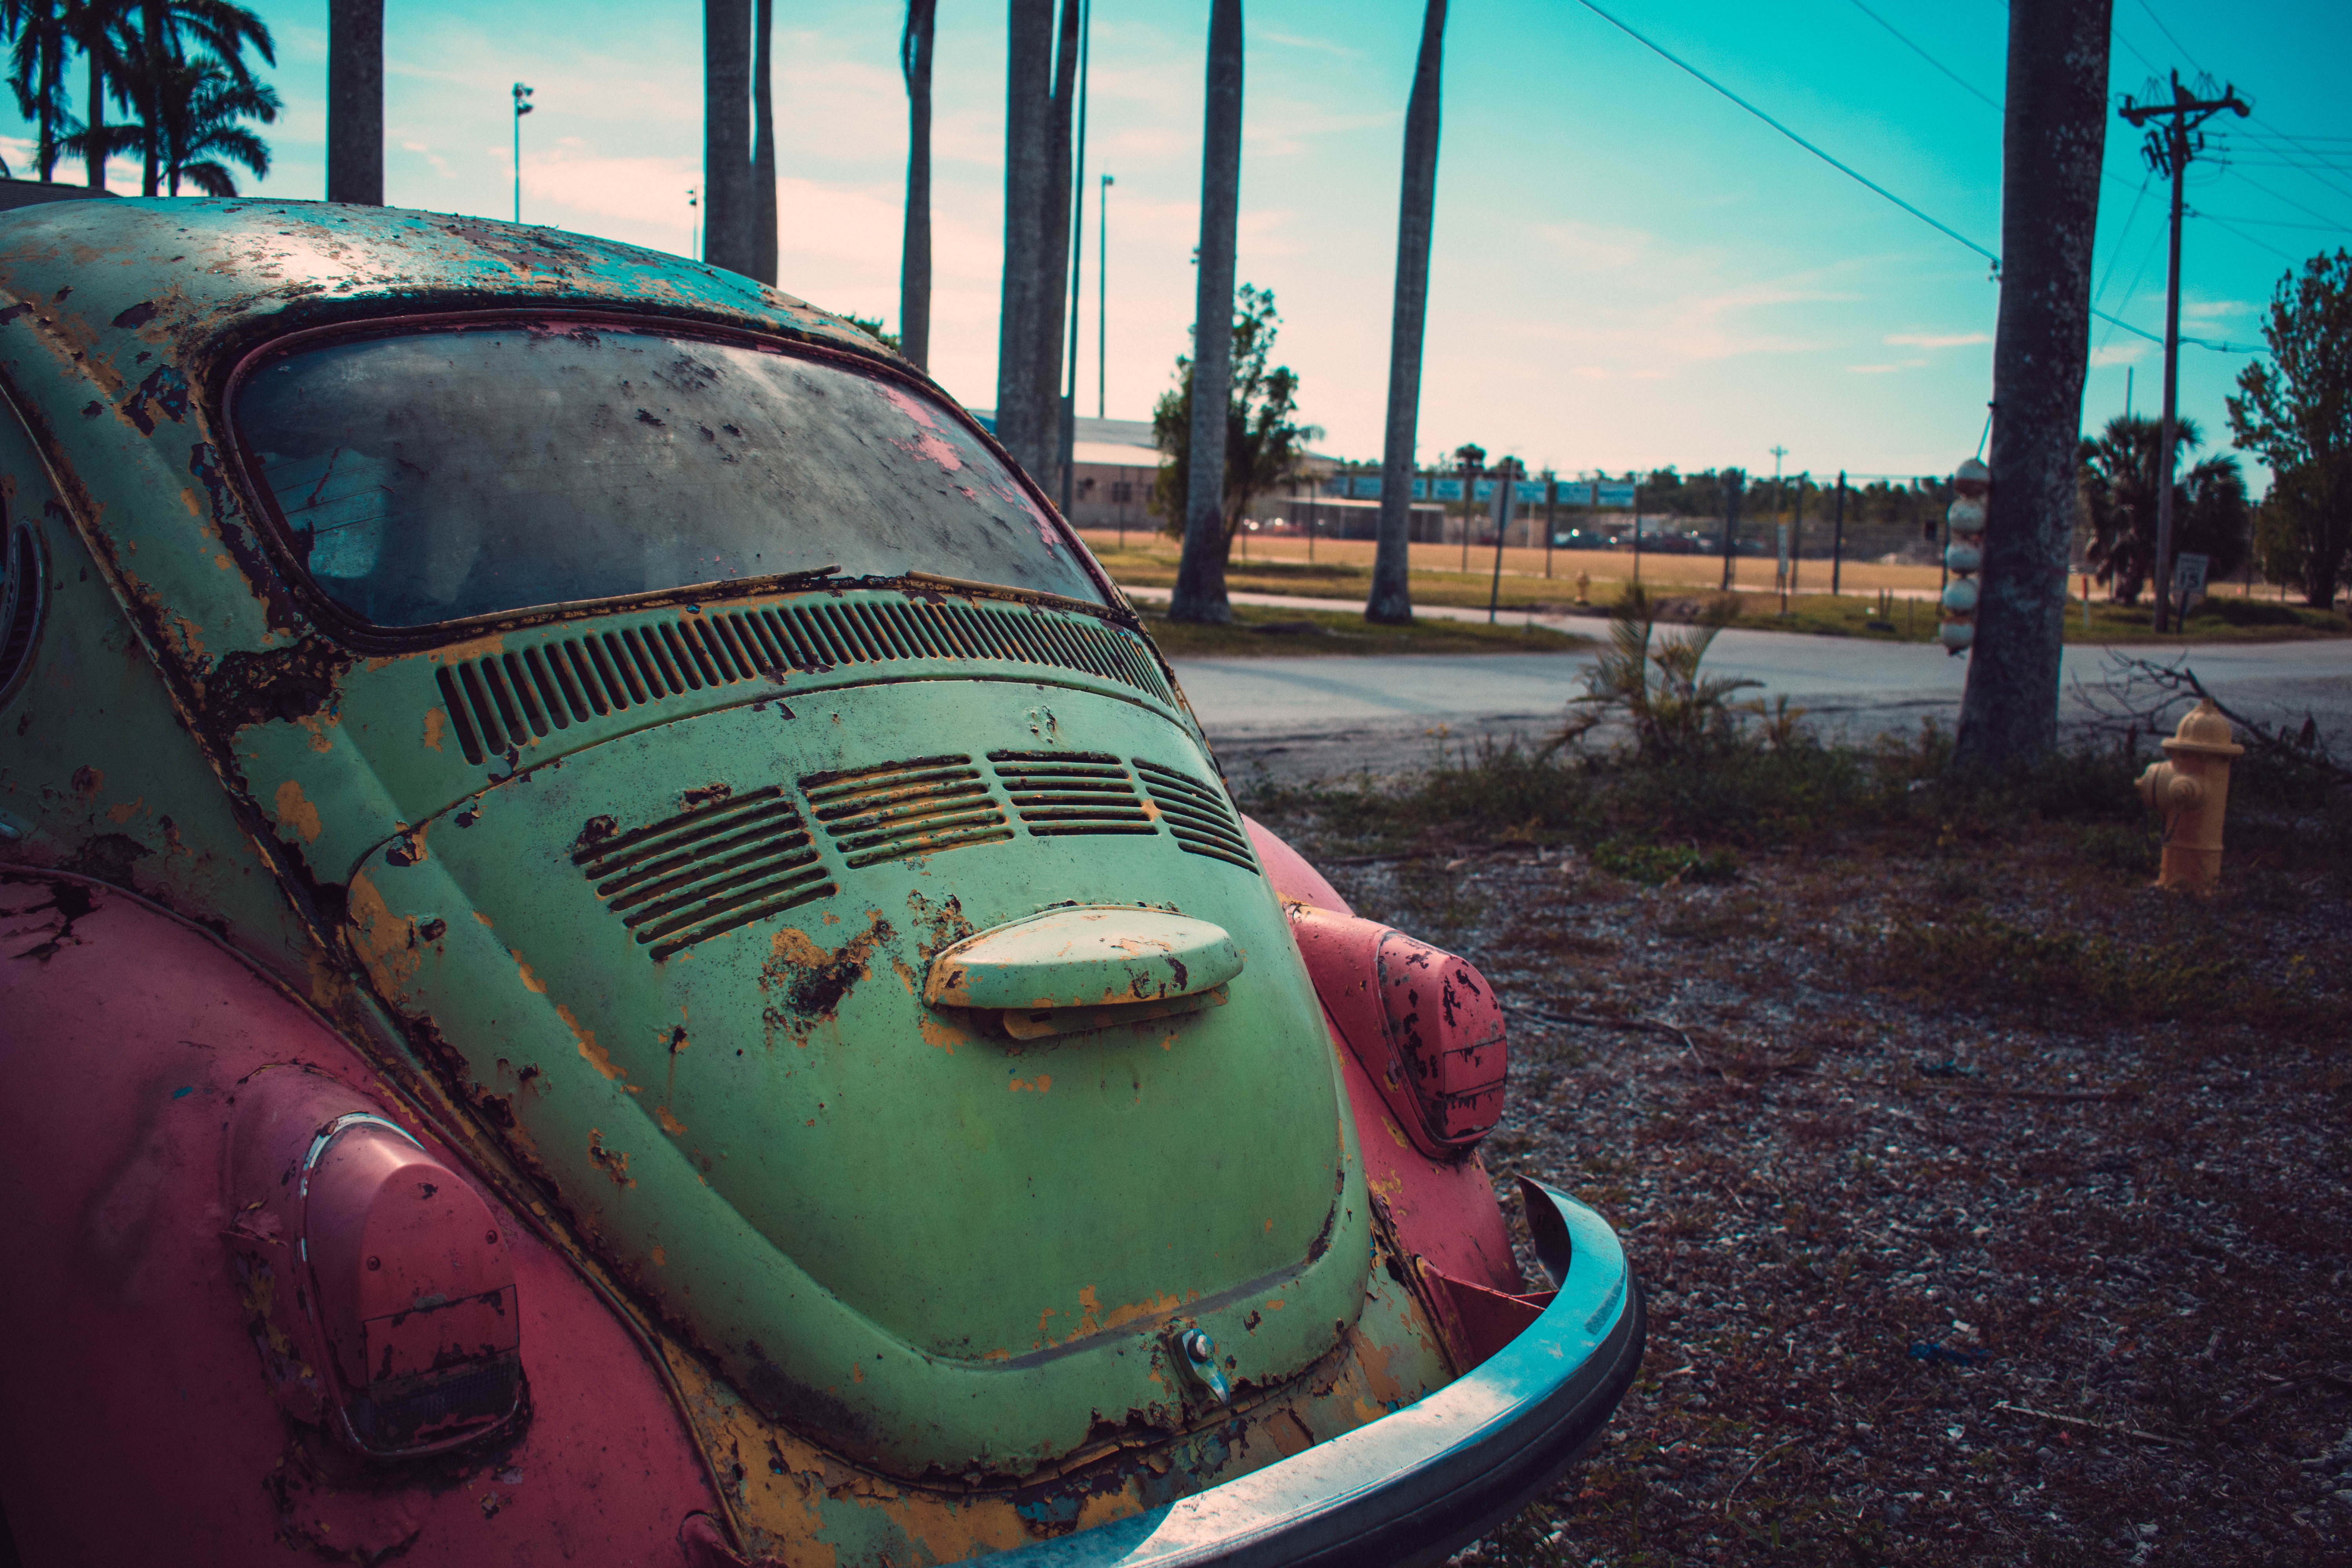
motor vehicle, vehicle, car, green, vehicle door, mode of transport, transport, automotive exterior, city car, subcompact car, compact car, classic car, photography, bumper, plant, classic